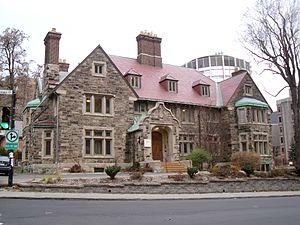
Maison Alice Graham (1925), 3605 rue de la Montagne, Montréal, Québec, Canada.